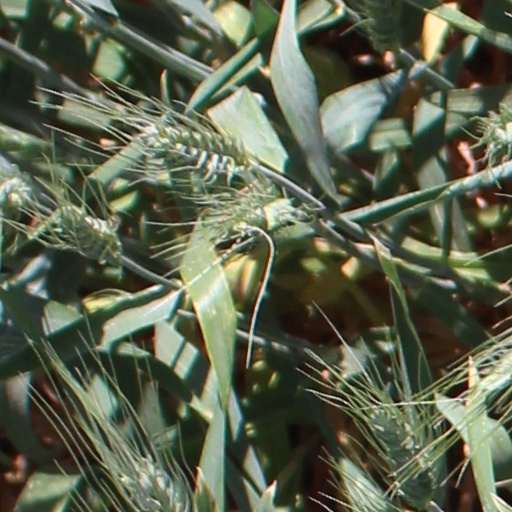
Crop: wheat